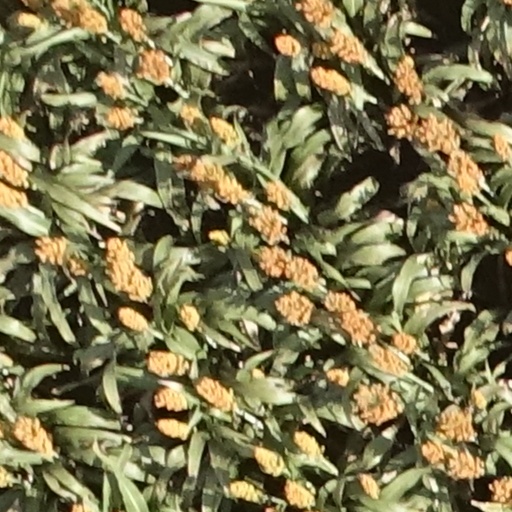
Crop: sorghum